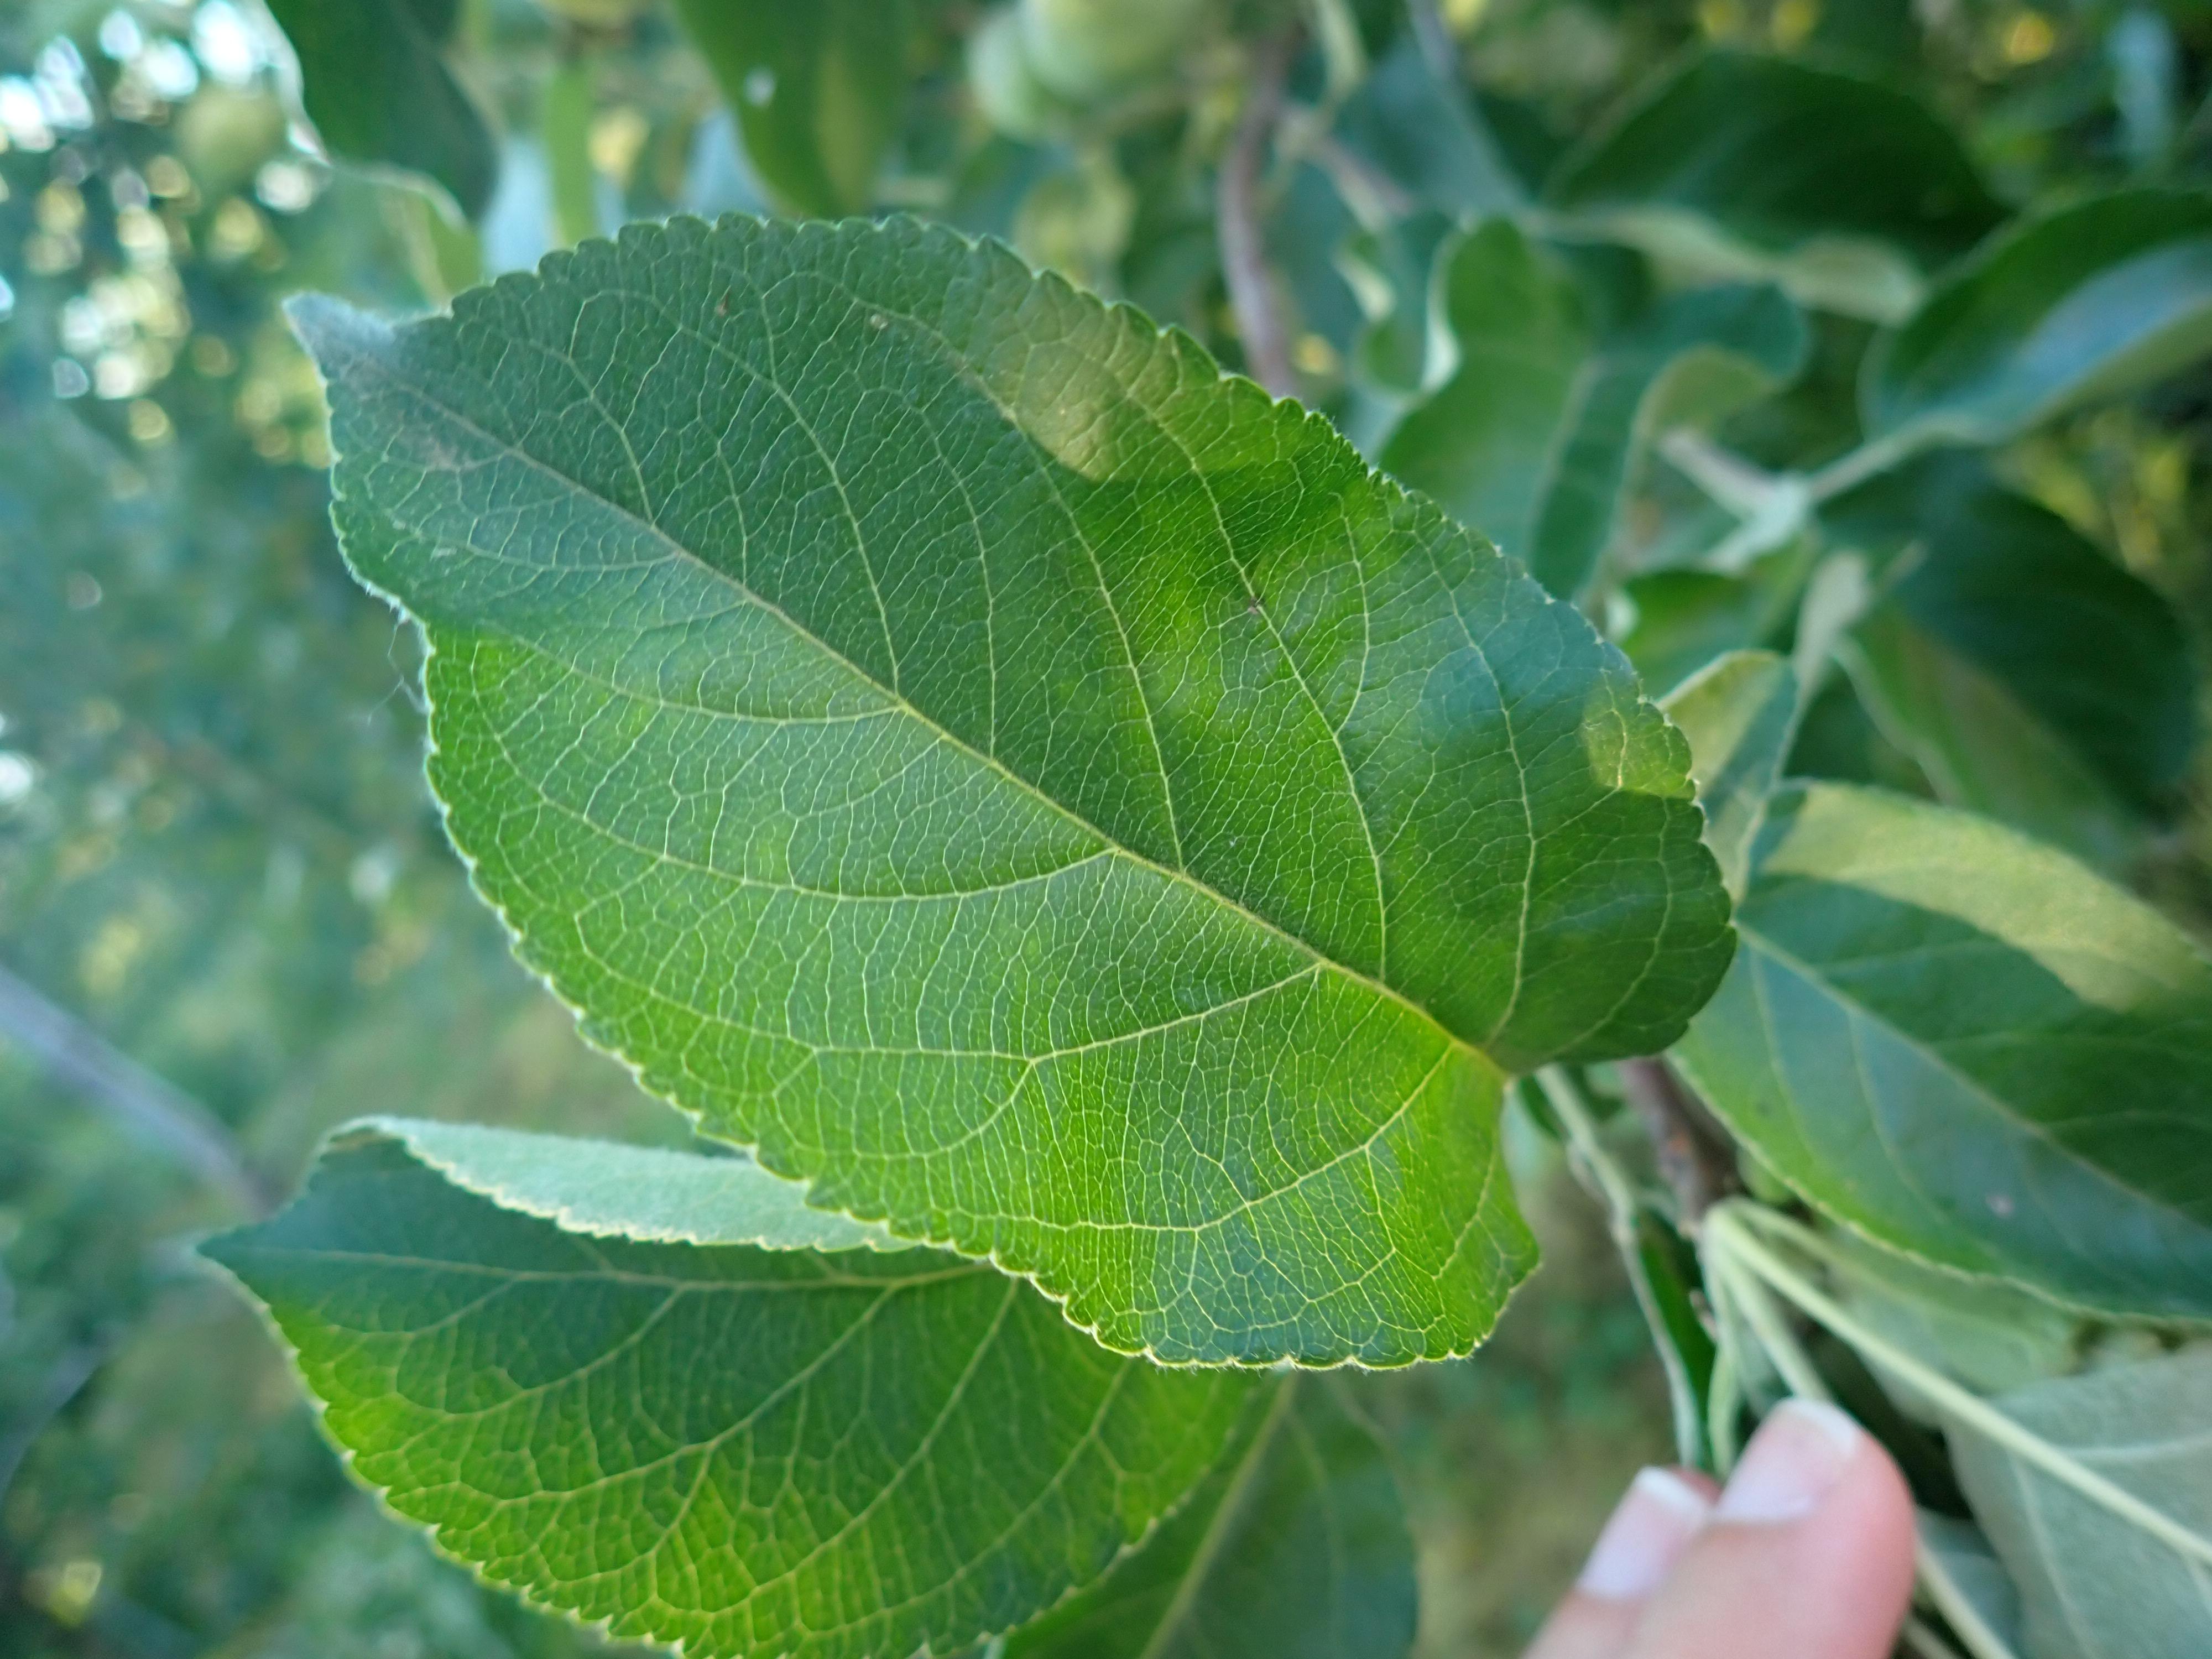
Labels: healthy